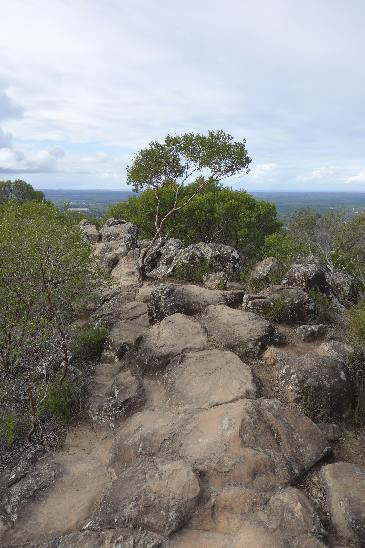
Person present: No